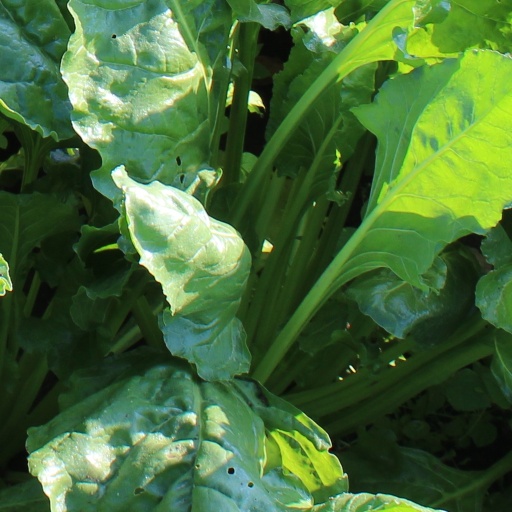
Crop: sugar beet